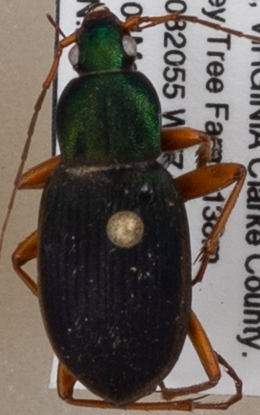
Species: Chlaenius aestivus
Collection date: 2021-05-04
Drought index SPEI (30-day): -0.114
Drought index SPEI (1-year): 0.184
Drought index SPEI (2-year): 0.398